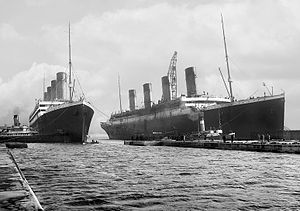
Olympic-klassen
De to skibe Olympic og Titanic
Olympic-klassen var den klasse, der betegnede de tre skibe Olympic, Titanic og Britannic. De tre skibe, som alle havde navn efter den græske mytologi, skulle ifølge White Star Lines ejer, rederen James Bruce Ismay, være de største og mest luksuriøse skibe, der besejlede ruten mellem New York og Southampton.